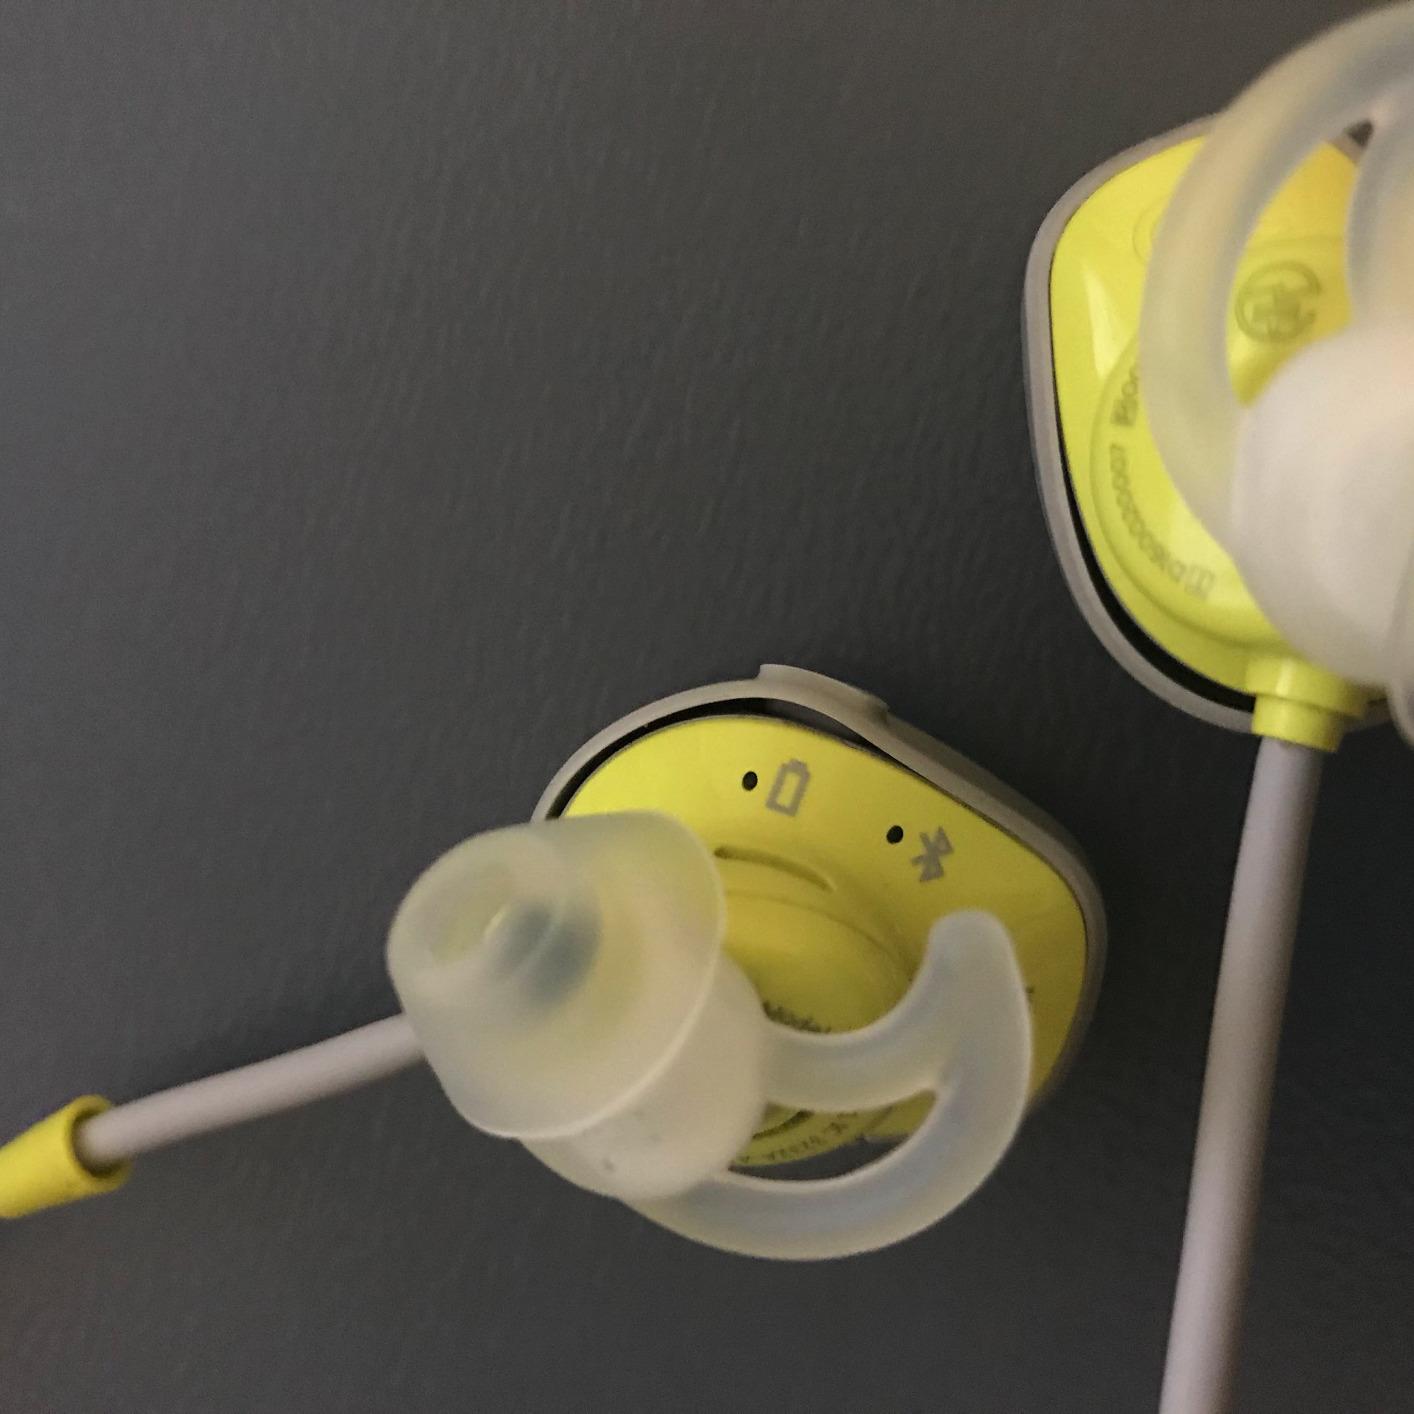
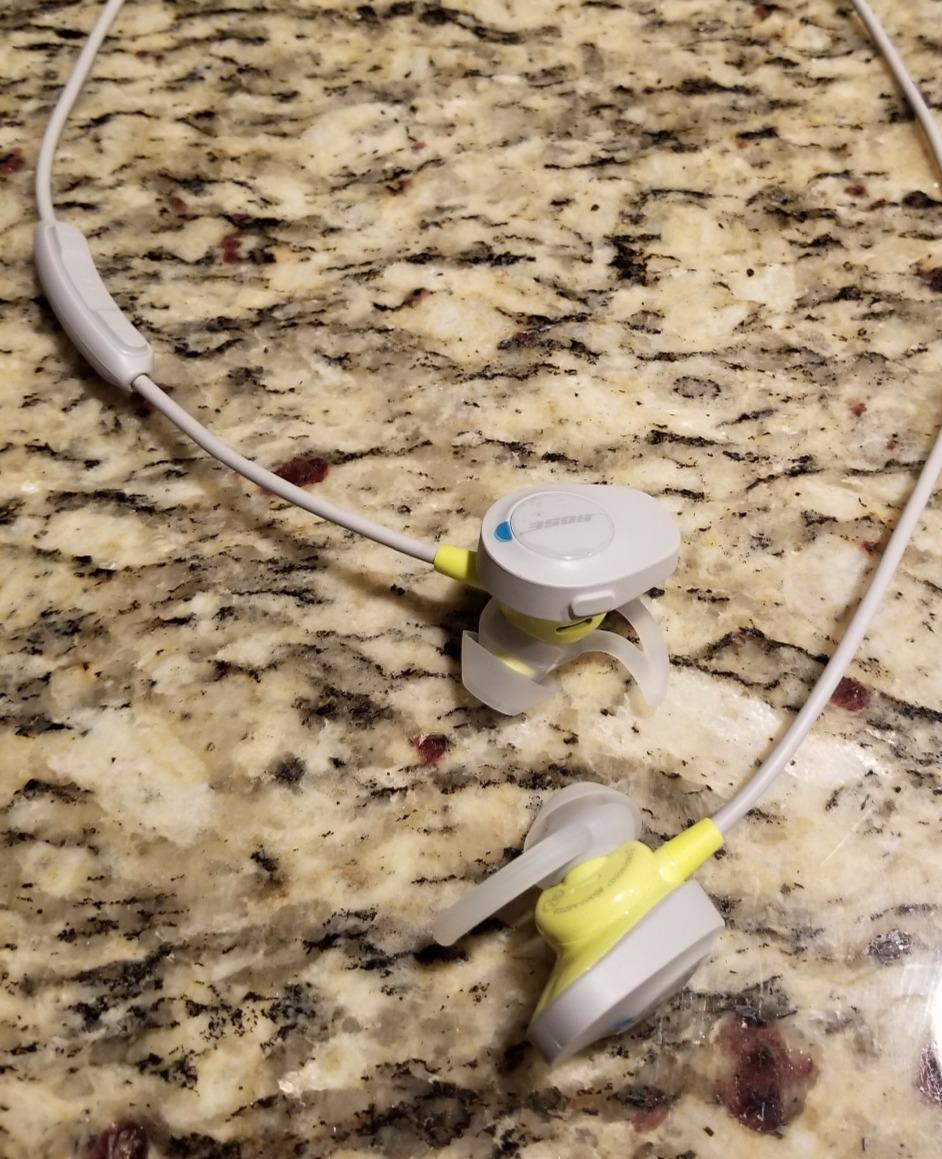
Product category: headphones
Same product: yes